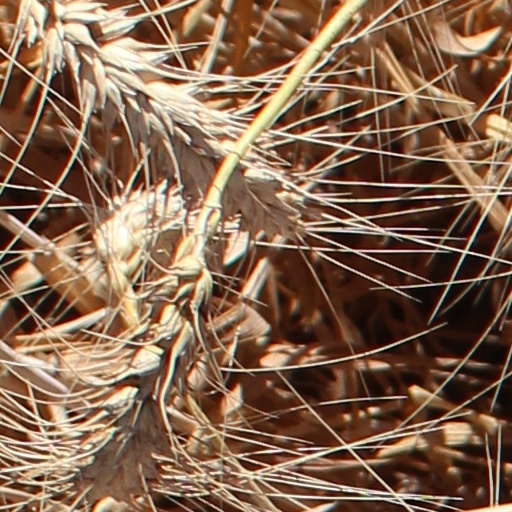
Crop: wheat